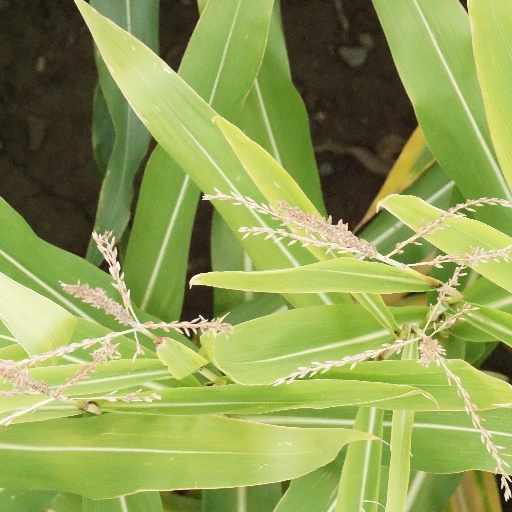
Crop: maize; corn